Sexual trauma therapy

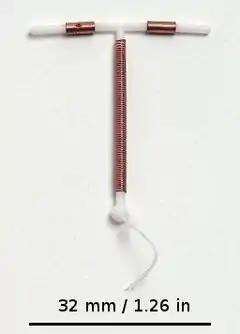
A copper intrauterine device (IUD).

Individuals can use emergency contraception to help prevent pregnancy after penetrative sexual violence. This may include taking emergency contraceptive pills or inserting an emergency copper intrauterine device (IUD). They are effective up to five days after the event. To validate the outcome, pregnancy tests can be taken ten days or more, after the event.